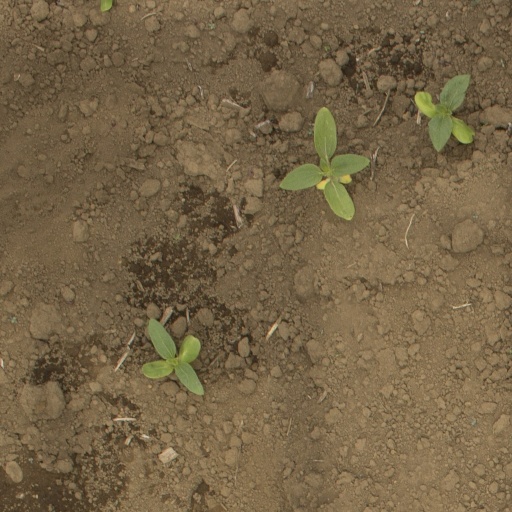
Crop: Jerusalem artichoke